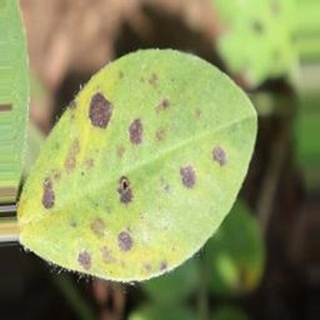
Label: groundnut_late_leaf_spot